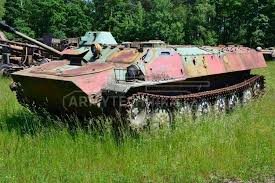
Label: MT_LB